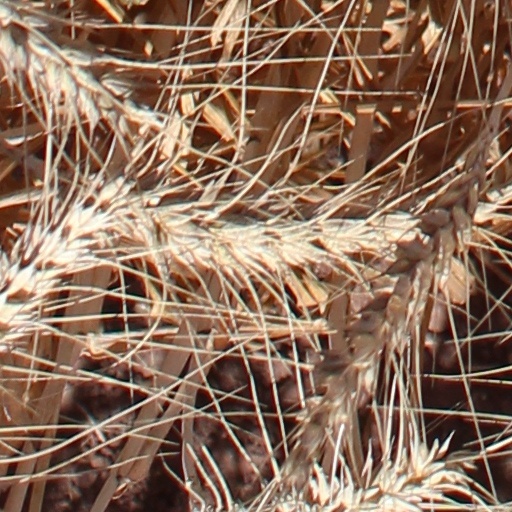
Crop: wheat